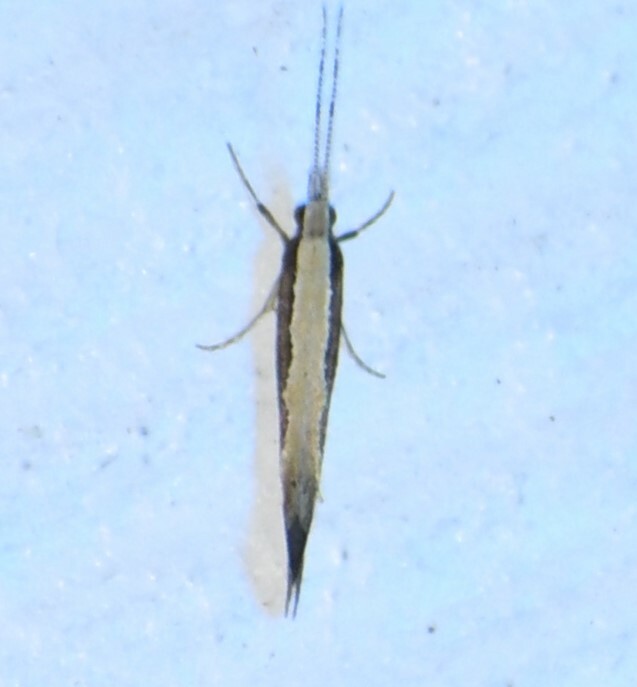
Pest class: diamondback_moth